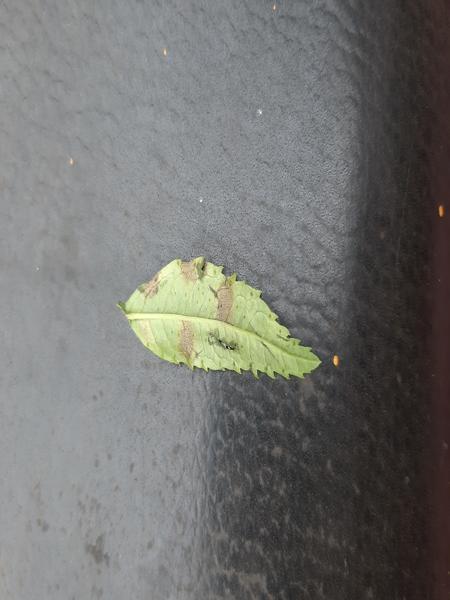
Plant: Marigold